Memories (1995 film)

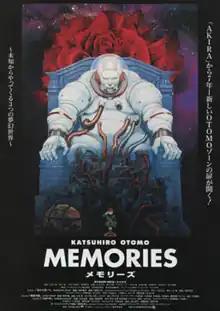
Japanese theatrical release poster

Memories is a 1995 Japanese animated science fiction anthology film with Katsuhiro Otomo as executive producer, and based on three of his manga short stories. The film is composed of three shorts: , directed by Studio 4°C co-founder Kōji Morimoto and written by Satoshi Kon; , directed by Tensai Okamura and written by Otomo, and , written and directed by Otomo himself.